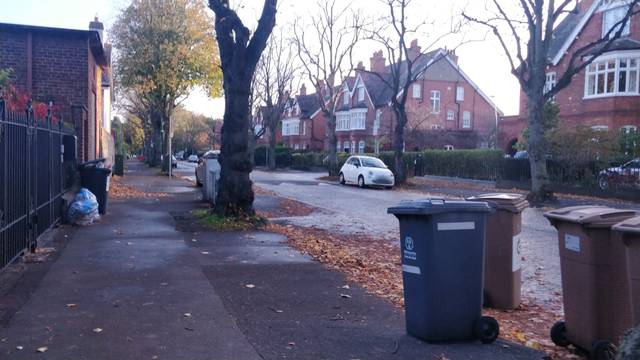
Region: Ireland
Coordinates: 53.325, -6.24